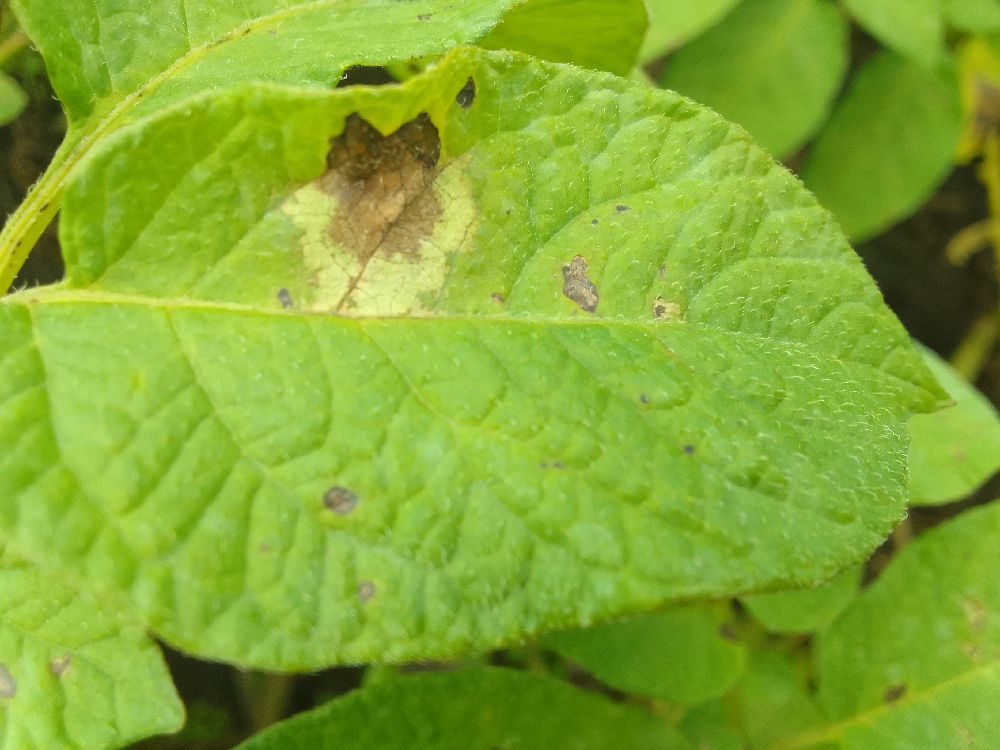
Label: Late blight